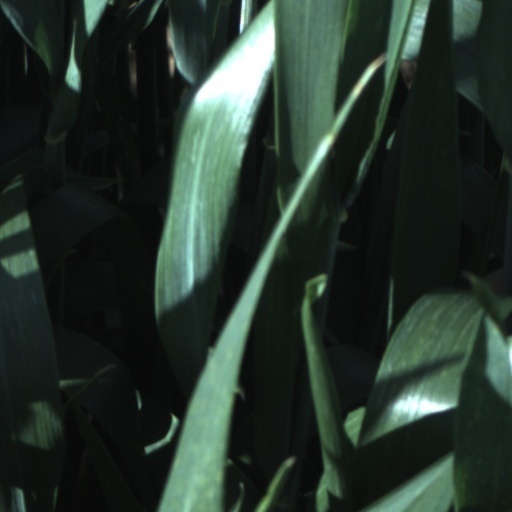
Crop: wheat